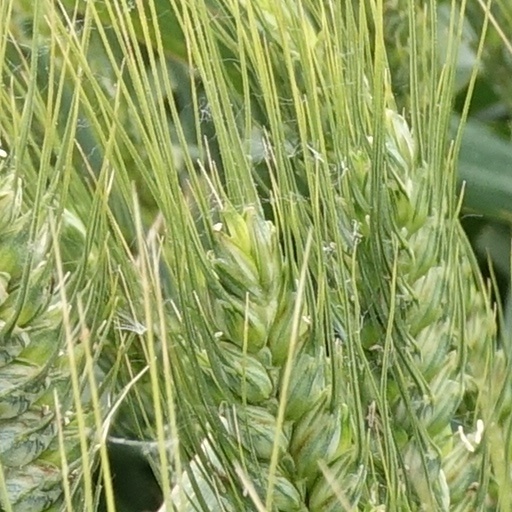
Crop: wheat